Star Trek: The Motion Picture

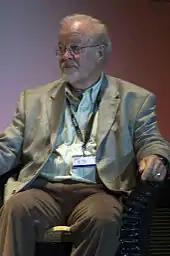
Douglas Trumbull was given the task of finishing "The Motion Picture"s opticals in time for a December 1979 release date.

The planet Vulcan setting was created using a mixture of on-location photography at Minerva Hot Springs in Yellowstone National Park and set recreation. Yellowstone was selected after filming in Turkish ruins proved to be too expensive. Securing permission for filming the scenes was difficult in the middle of the summer tourist season, but the Parks Department acquiesced so long as the crew remained on the boardwalks to prevent damage to geological formations. Zuberano, who had helped select the site for the shoot, traveled to Yellowstone and returned with a number of photos. Minor also made a trip and returned to create a large painting depicting how the scene might look. In consultations with Michelson, the crew decided to use miniatures in the foreground to create the Vulcan temples, combined with the real hot springs in the background. In the film, the bottom third of the frames were composed of miniature stairs, rocks, bits of red glass and a Vulcan statue. The center of the frame contained Nimoy's shots and the park setting, while the final third of the frame was filled with a matte painting. On August 8, the day after production began at Paramount, an 11-person second unit left for Yellowstone. The sequence took three days to shoot.